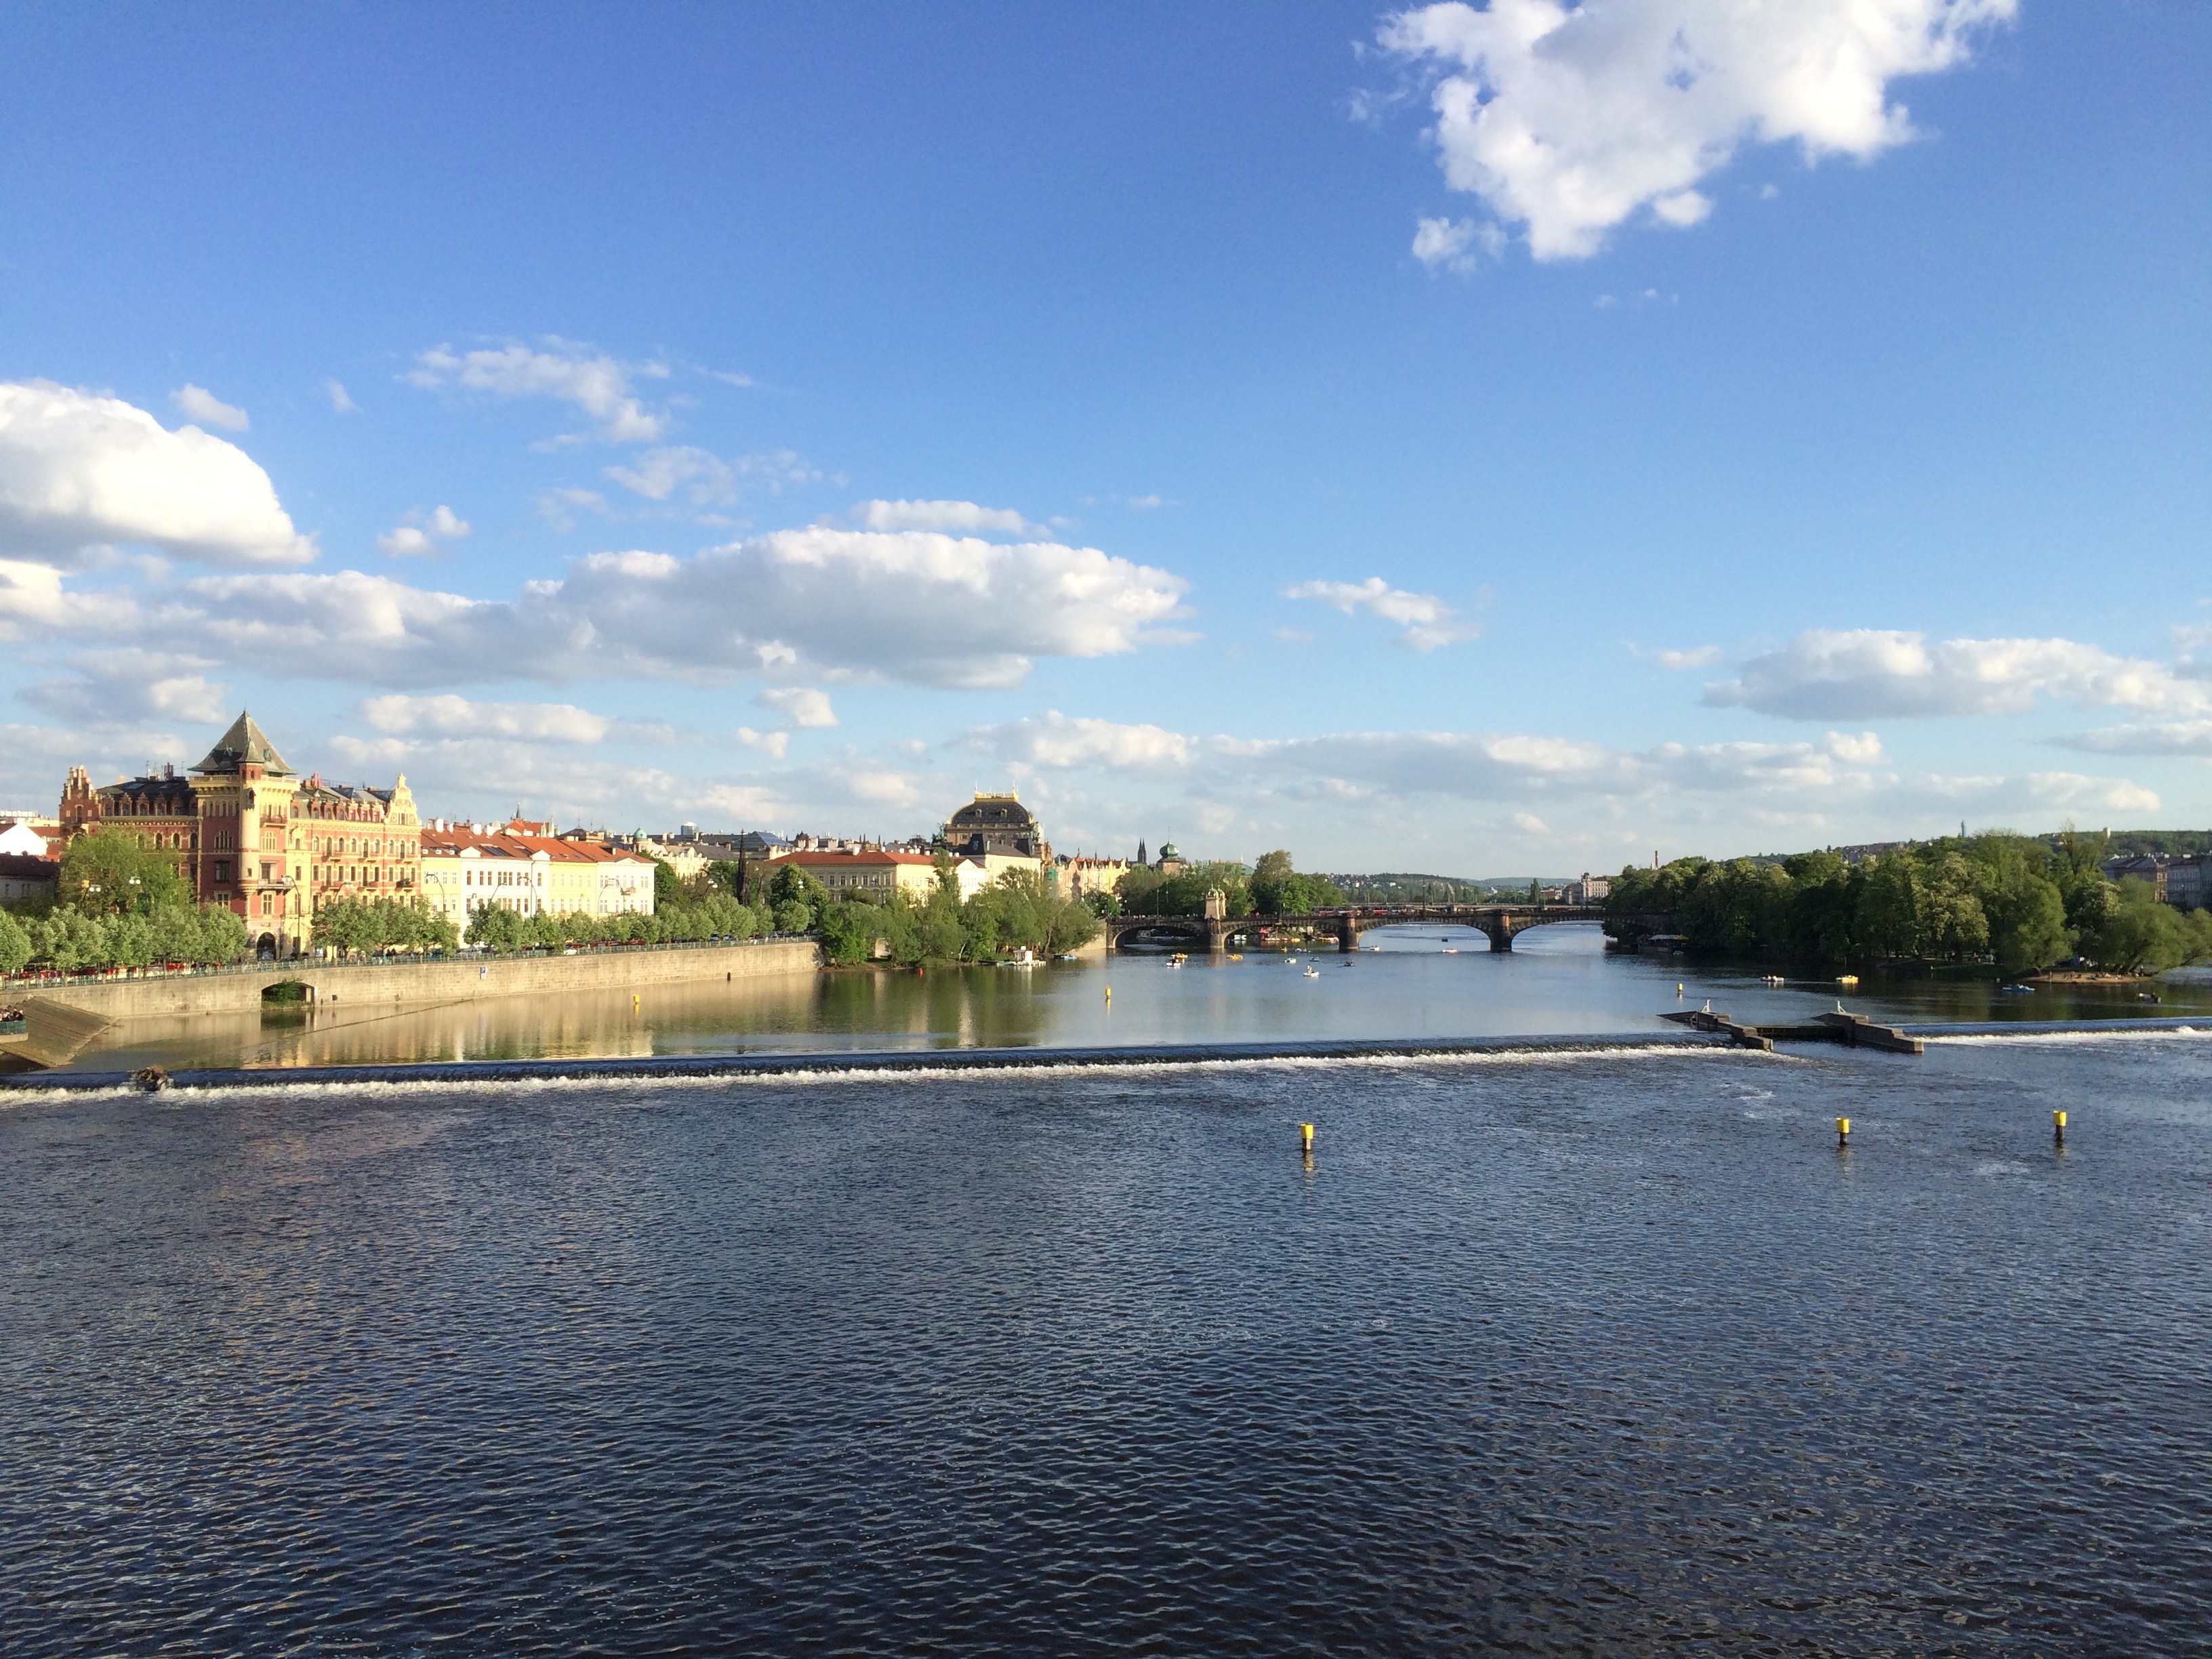
sea, water, sky, lake, river, panorama, europe, reflection, prague, reservoir, waterway, body of water, czech republic